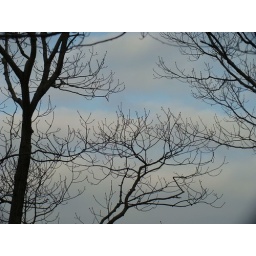
I'll be the tree beneath your cloud